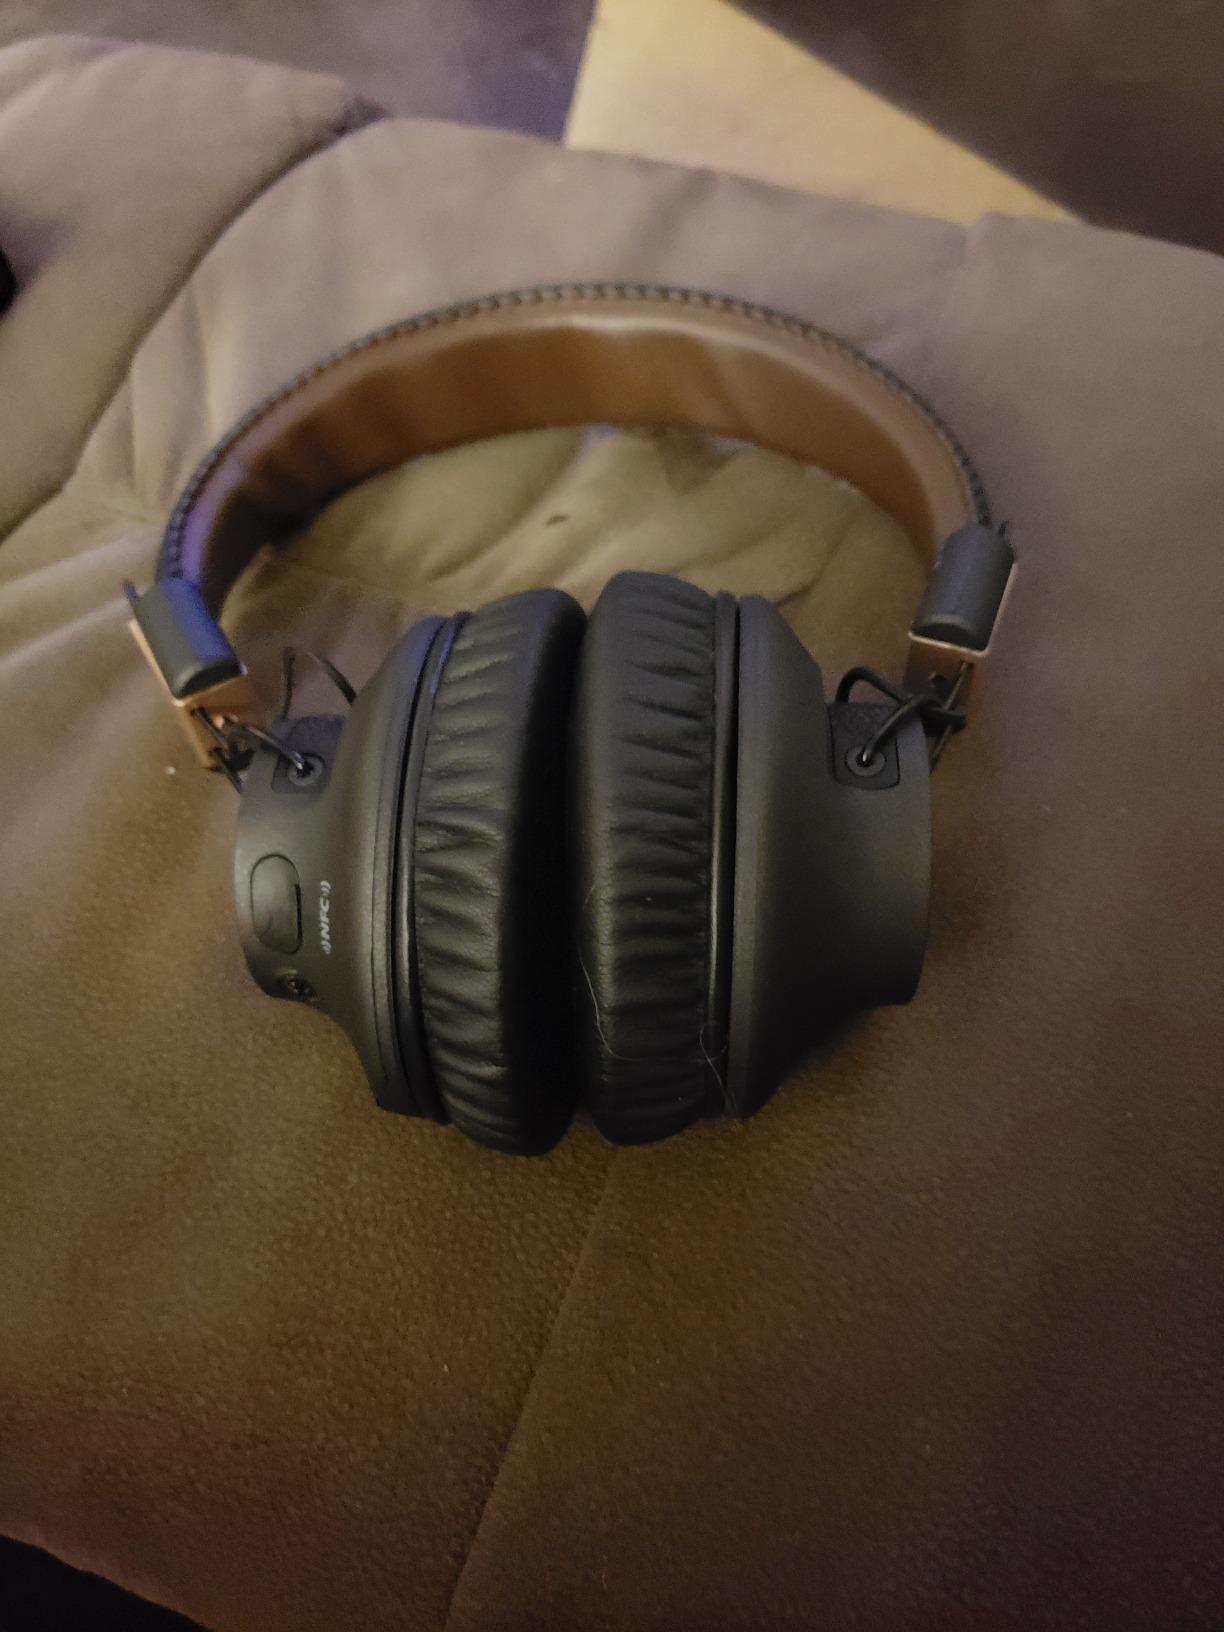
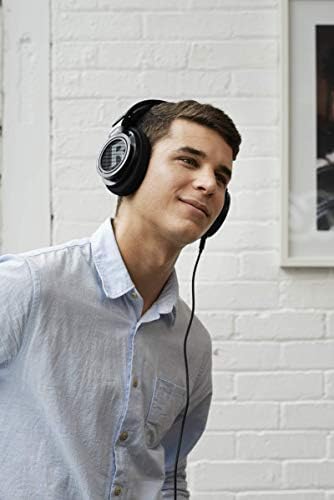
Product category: headphones
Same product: no